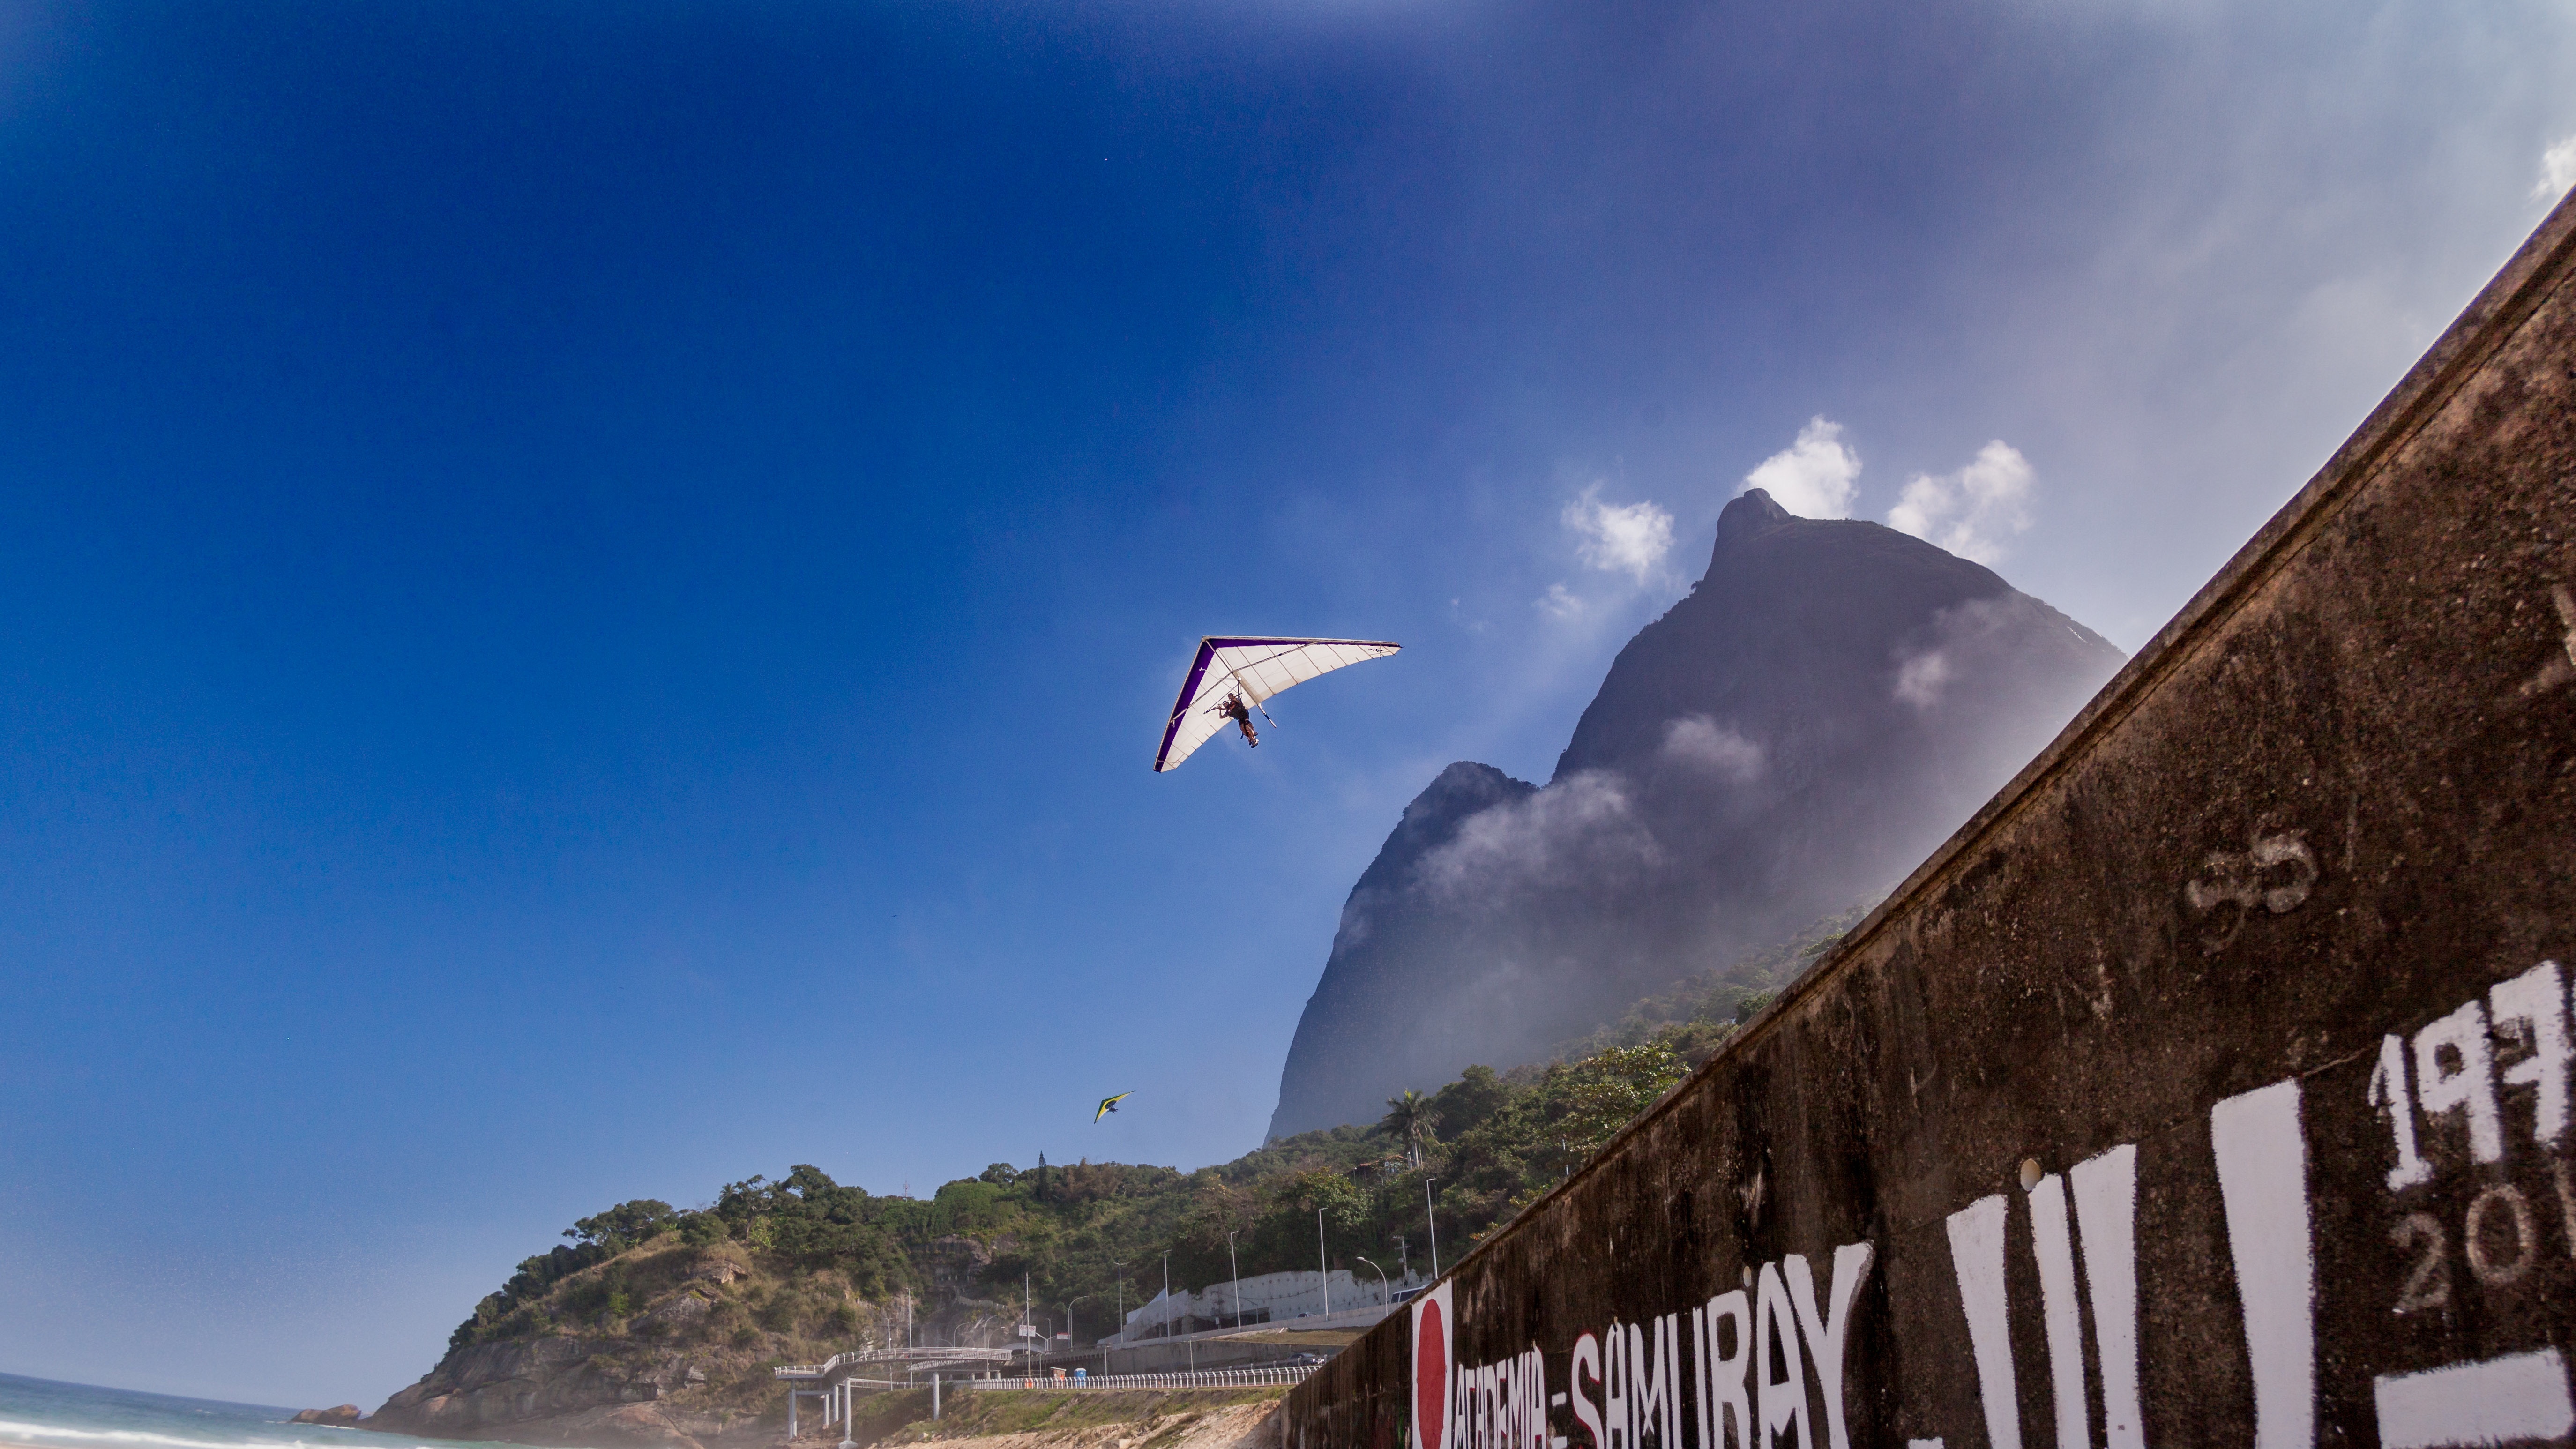
sea, coast, wind, flight, extreme sport, terrain, toy, sports, atmosphere of earth, windsports